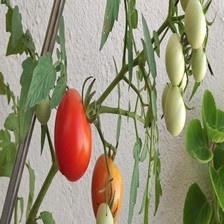
Label: tomato